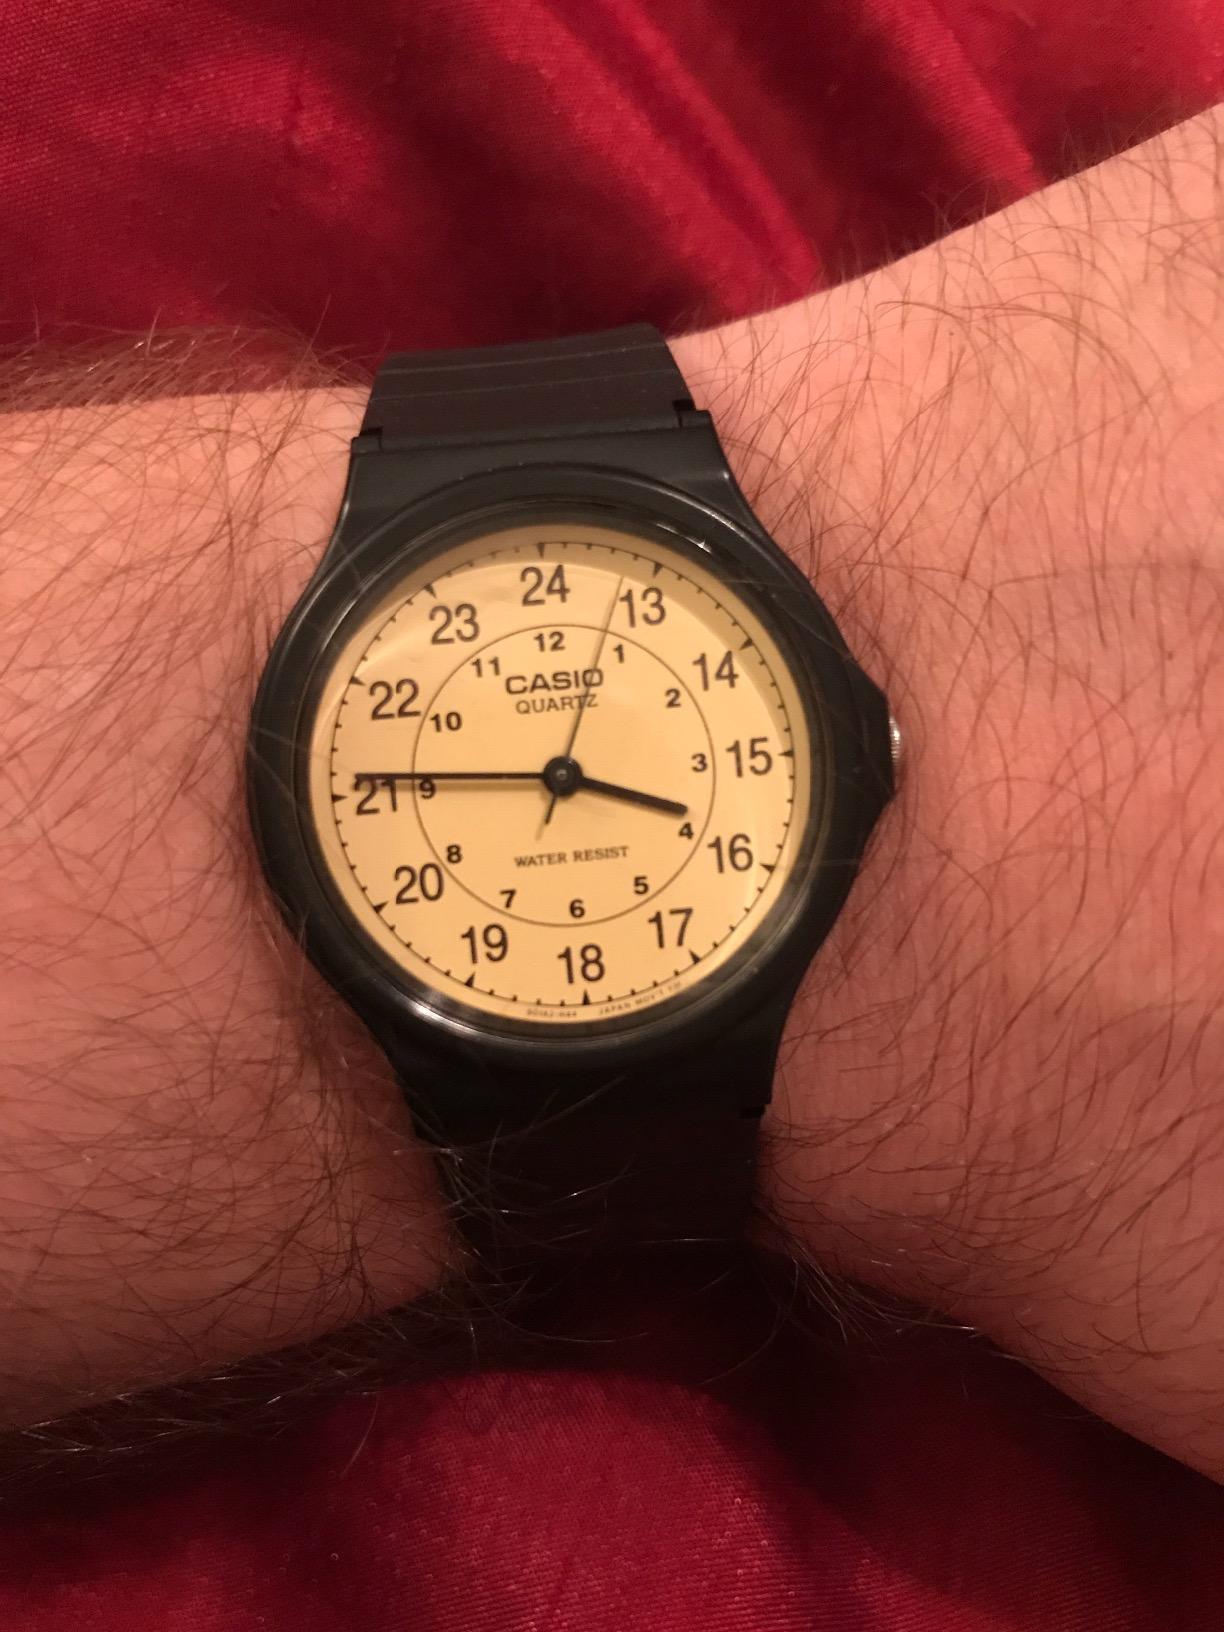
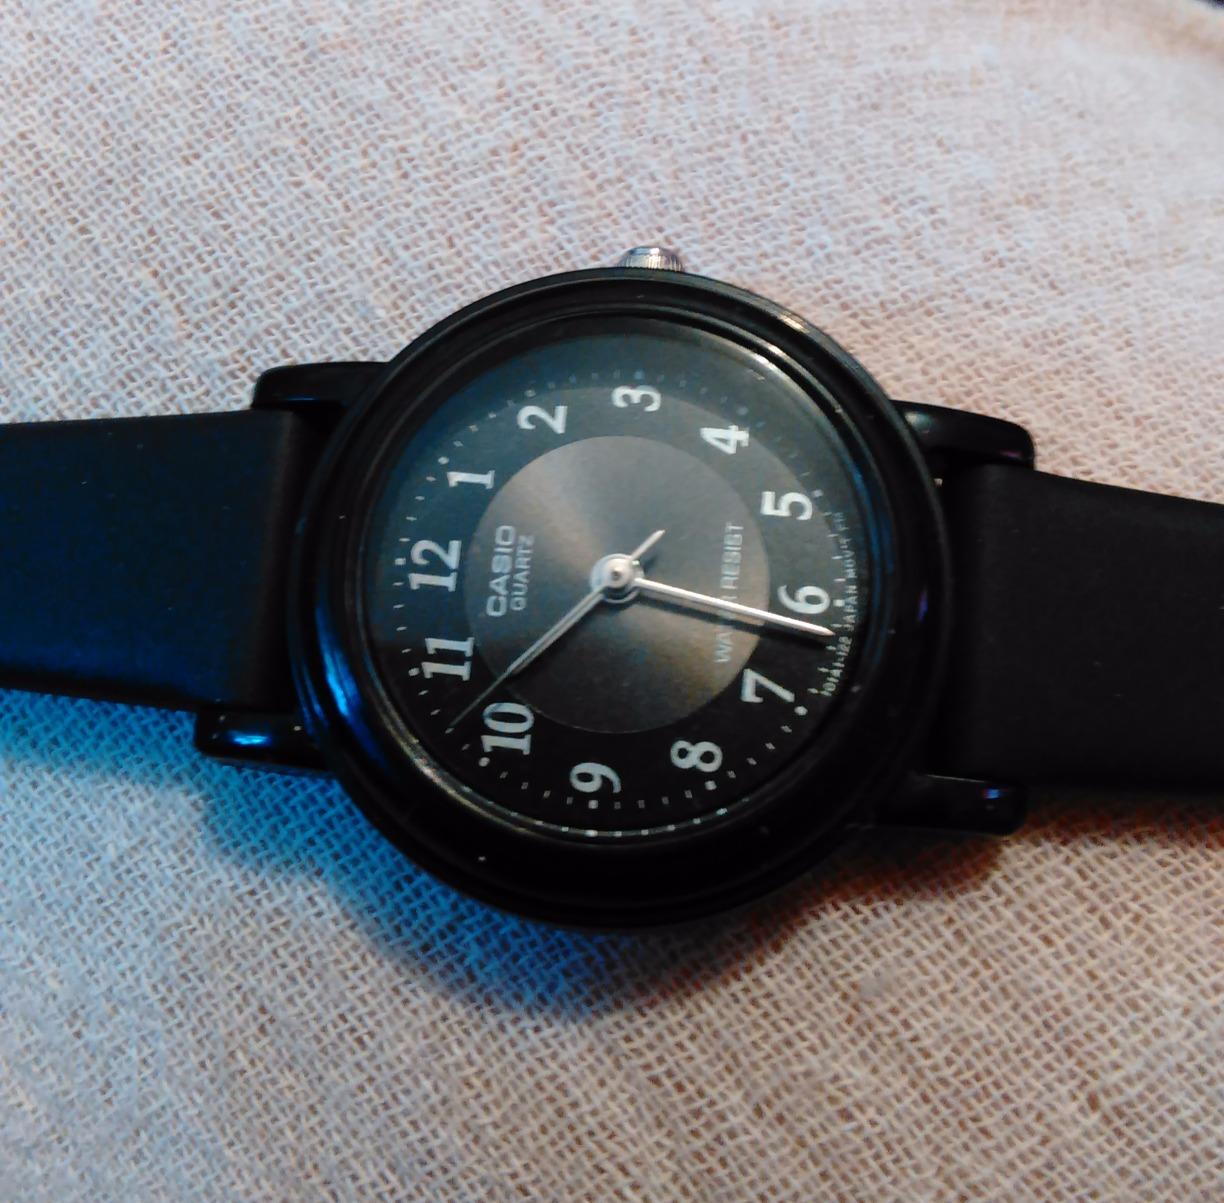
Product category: accessories_watch
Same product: no